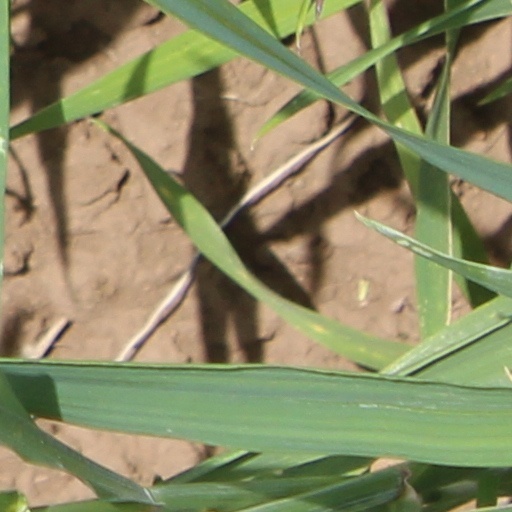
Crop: wheat